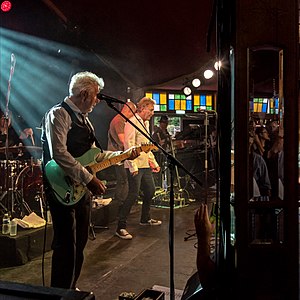
Manfred Mann's Earth Band
Manfred Mann's Earth Band, Zelt Musik Festival 2017 Freiburg, Tyskland.
Manfred Mann's Earth Band er et klassisk- og jazzinspireret symfonisk rockband, etableret af Manfred Mann i 1971. På den seneste turné i 2020 er et andet af de oprindelige medlemmer Mick Rogers ligeledes med. Kort før en længerevarende turné blev påbegyndt den 16. oktober 2009 forlod forsangeren siden 1990, Noel McCalla gruppen til fordel for en solokarrierre. Peter Cox trådte i hans sted, men blev allerede den 13. marts 2011 afløst af Robert Hart. MMEB er hyppige gæster i Danmark, bl.a. i 2014 med koncerter i Train i Århus den 6. april og Amager Bio den 5. april.